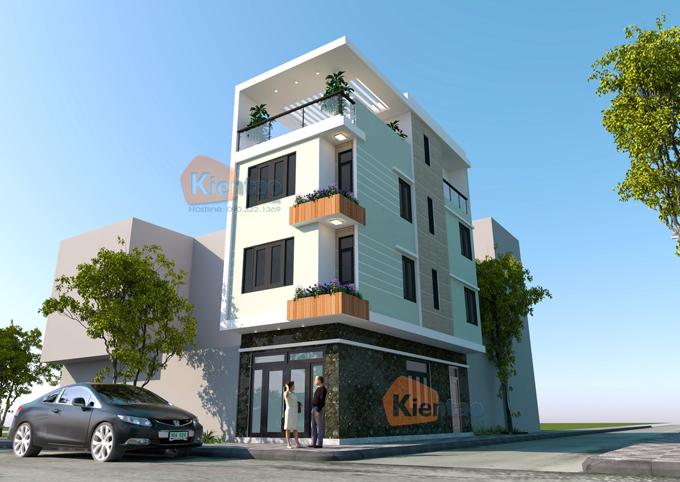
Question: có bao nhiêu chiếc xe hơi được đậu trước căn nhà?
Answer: có một chiếc xe hơi được đậu trước căn nhà